Stamford ware

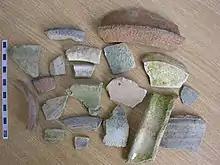
Early Medieval Stamford ware sherds, "dating to 10-11th century. The group includes many rouletted and pseudo-rouletted rims and shoulder sherds. These and an inverted rim sherd, suggest a pre conquest date". Found in Rutland.

Stamford ware is a type of lead-glazed earthenware, one of the earliest forms of glazed ceramics manufactured in England. It was produced in Stamford, Lincolnshire between the ninth and thirteenth centuries. It was widely traded across Britain and the near continent. The most popular forms were jugs, spouted pitchers, and small bowls. Distribution of Stamford ware has been used to map trade routes of the period.